U.S. Route 90

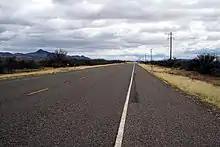
US 90 south of Van Horn

US 90 begins at an intersection with BL I-10 and SH 54 in downtown Van Horn. It then heads south-southeast towards Marfa, where the route begins to head generally east. The route mostly consists of two lanes west of Uvalde. At this point, it becomes a four-lane surface road until it reaches western Bexar County where it becomes a freeway, joining I-10 in Downtown San Antonio. This concurrency with I-10 continues intermittently into western Houston, where US 90 follows the Katy Freeway. The section of US 90 that is multiplexed with I-10 through Houston is the only section of the route that is unsigned. In eastern Houston, US 90 splits from I-10 and heads northeast towards Liberty, eventually traveling through downtown Beaumont where it rejoins I-10 for the rest of its routing through Texas.